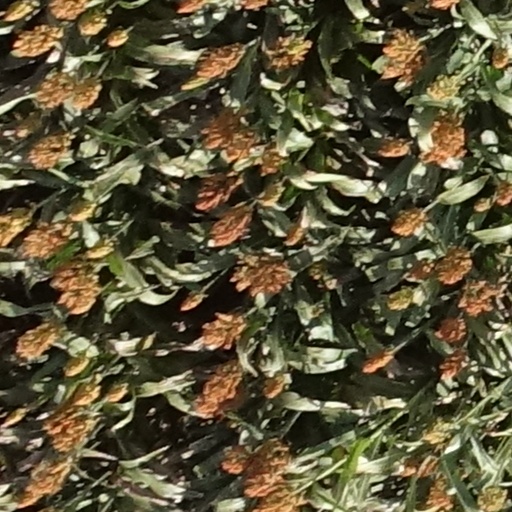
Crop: sorghum